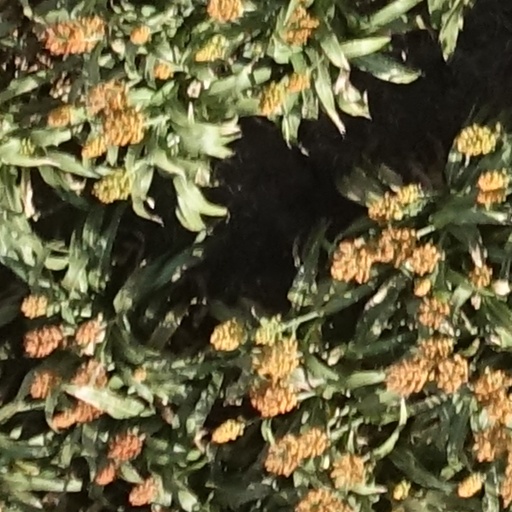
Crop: sorghum